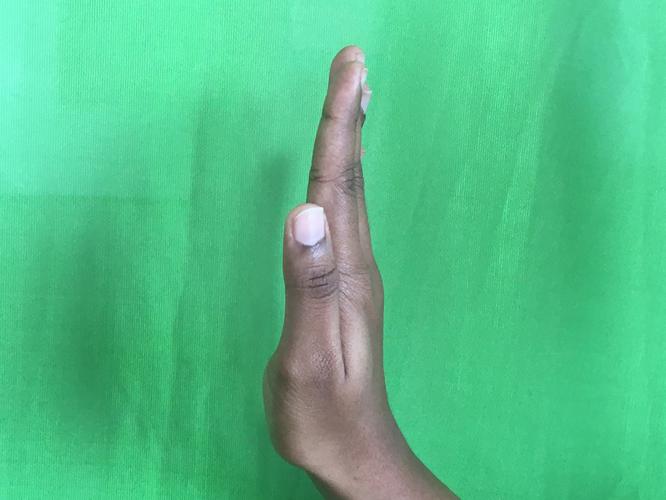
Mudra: Pathaka
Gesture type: single_hand